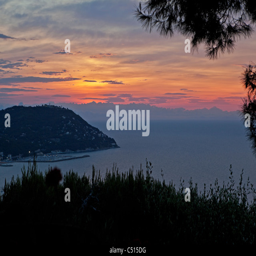
sunrise over sea in the summer with a view